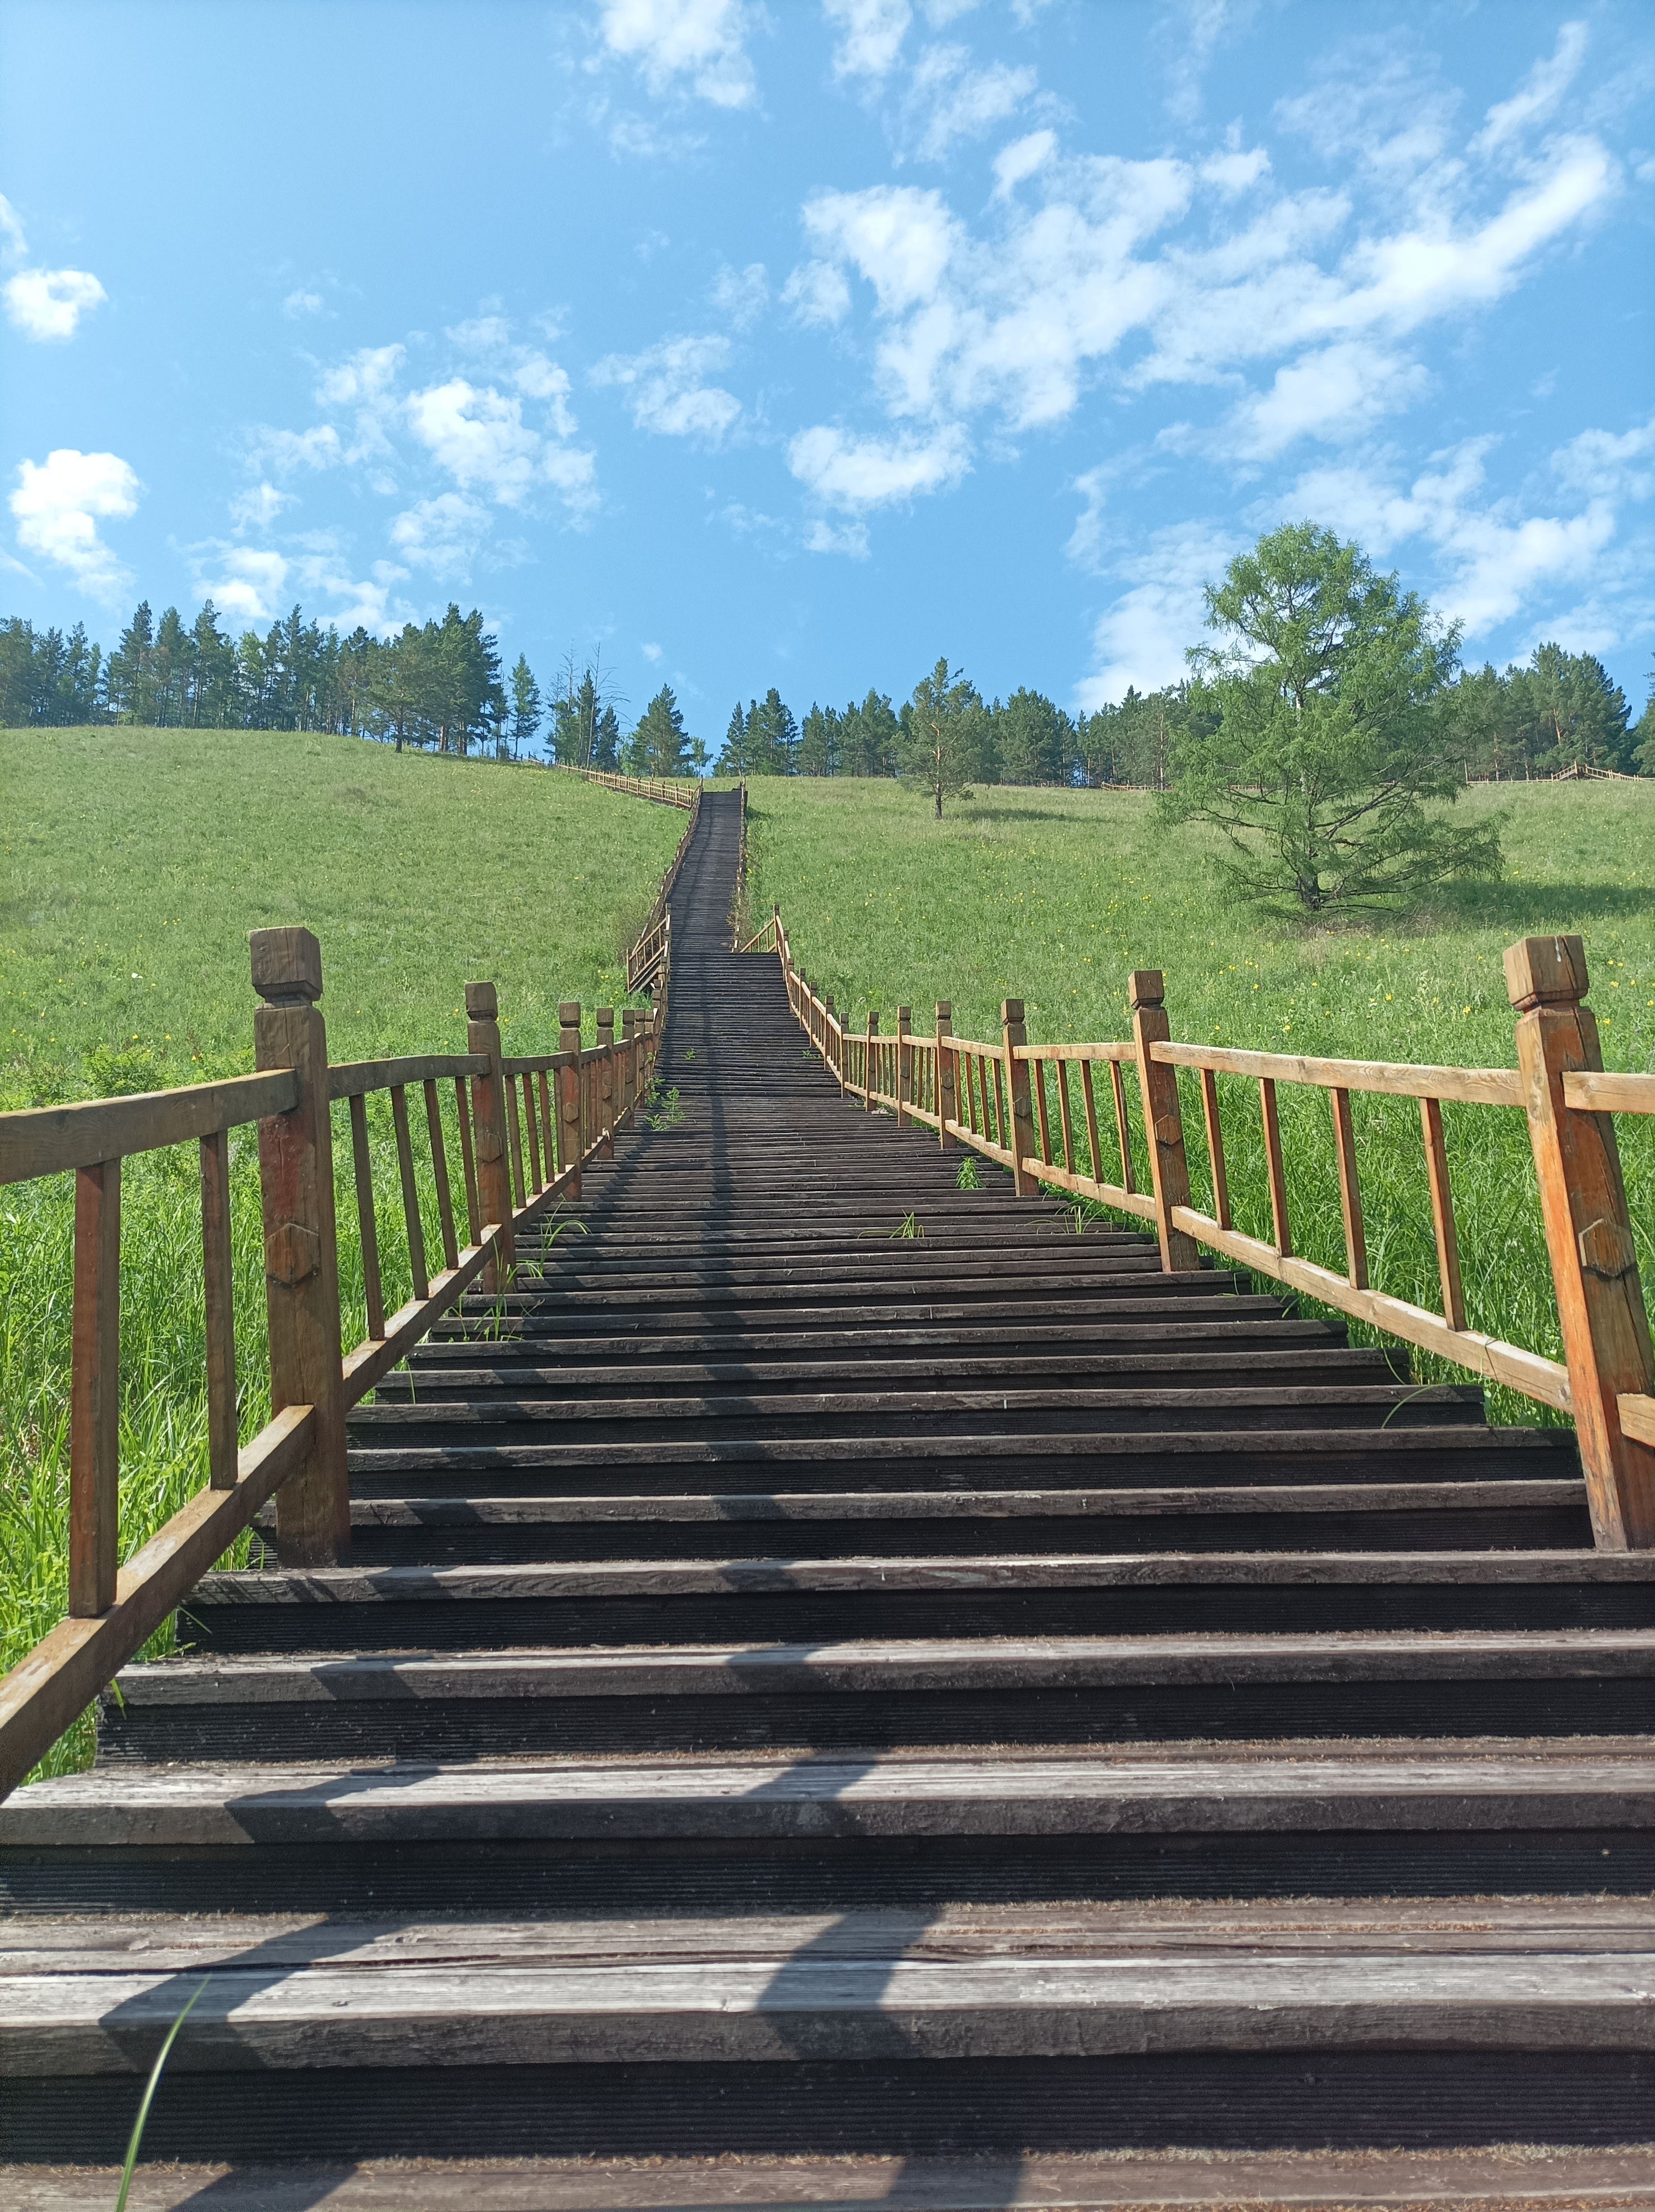
nature, sky, cloud, plant, tree, natural landscape, wood, natural environment, thoroughfare, People in nature, grass, landscape, road surface, fence, plain, road, horizon, symmetry, split rail fence, grass family, agriculture, grassland, meadow, cumulus, boardwalk, prairie, trail, forest, walkway, path, field, nonbuilding structure, ranch, guard rail, pasture, dirt road, leisure, nature reserve, plantation, steppe, metal, shadow, farm, wildlife